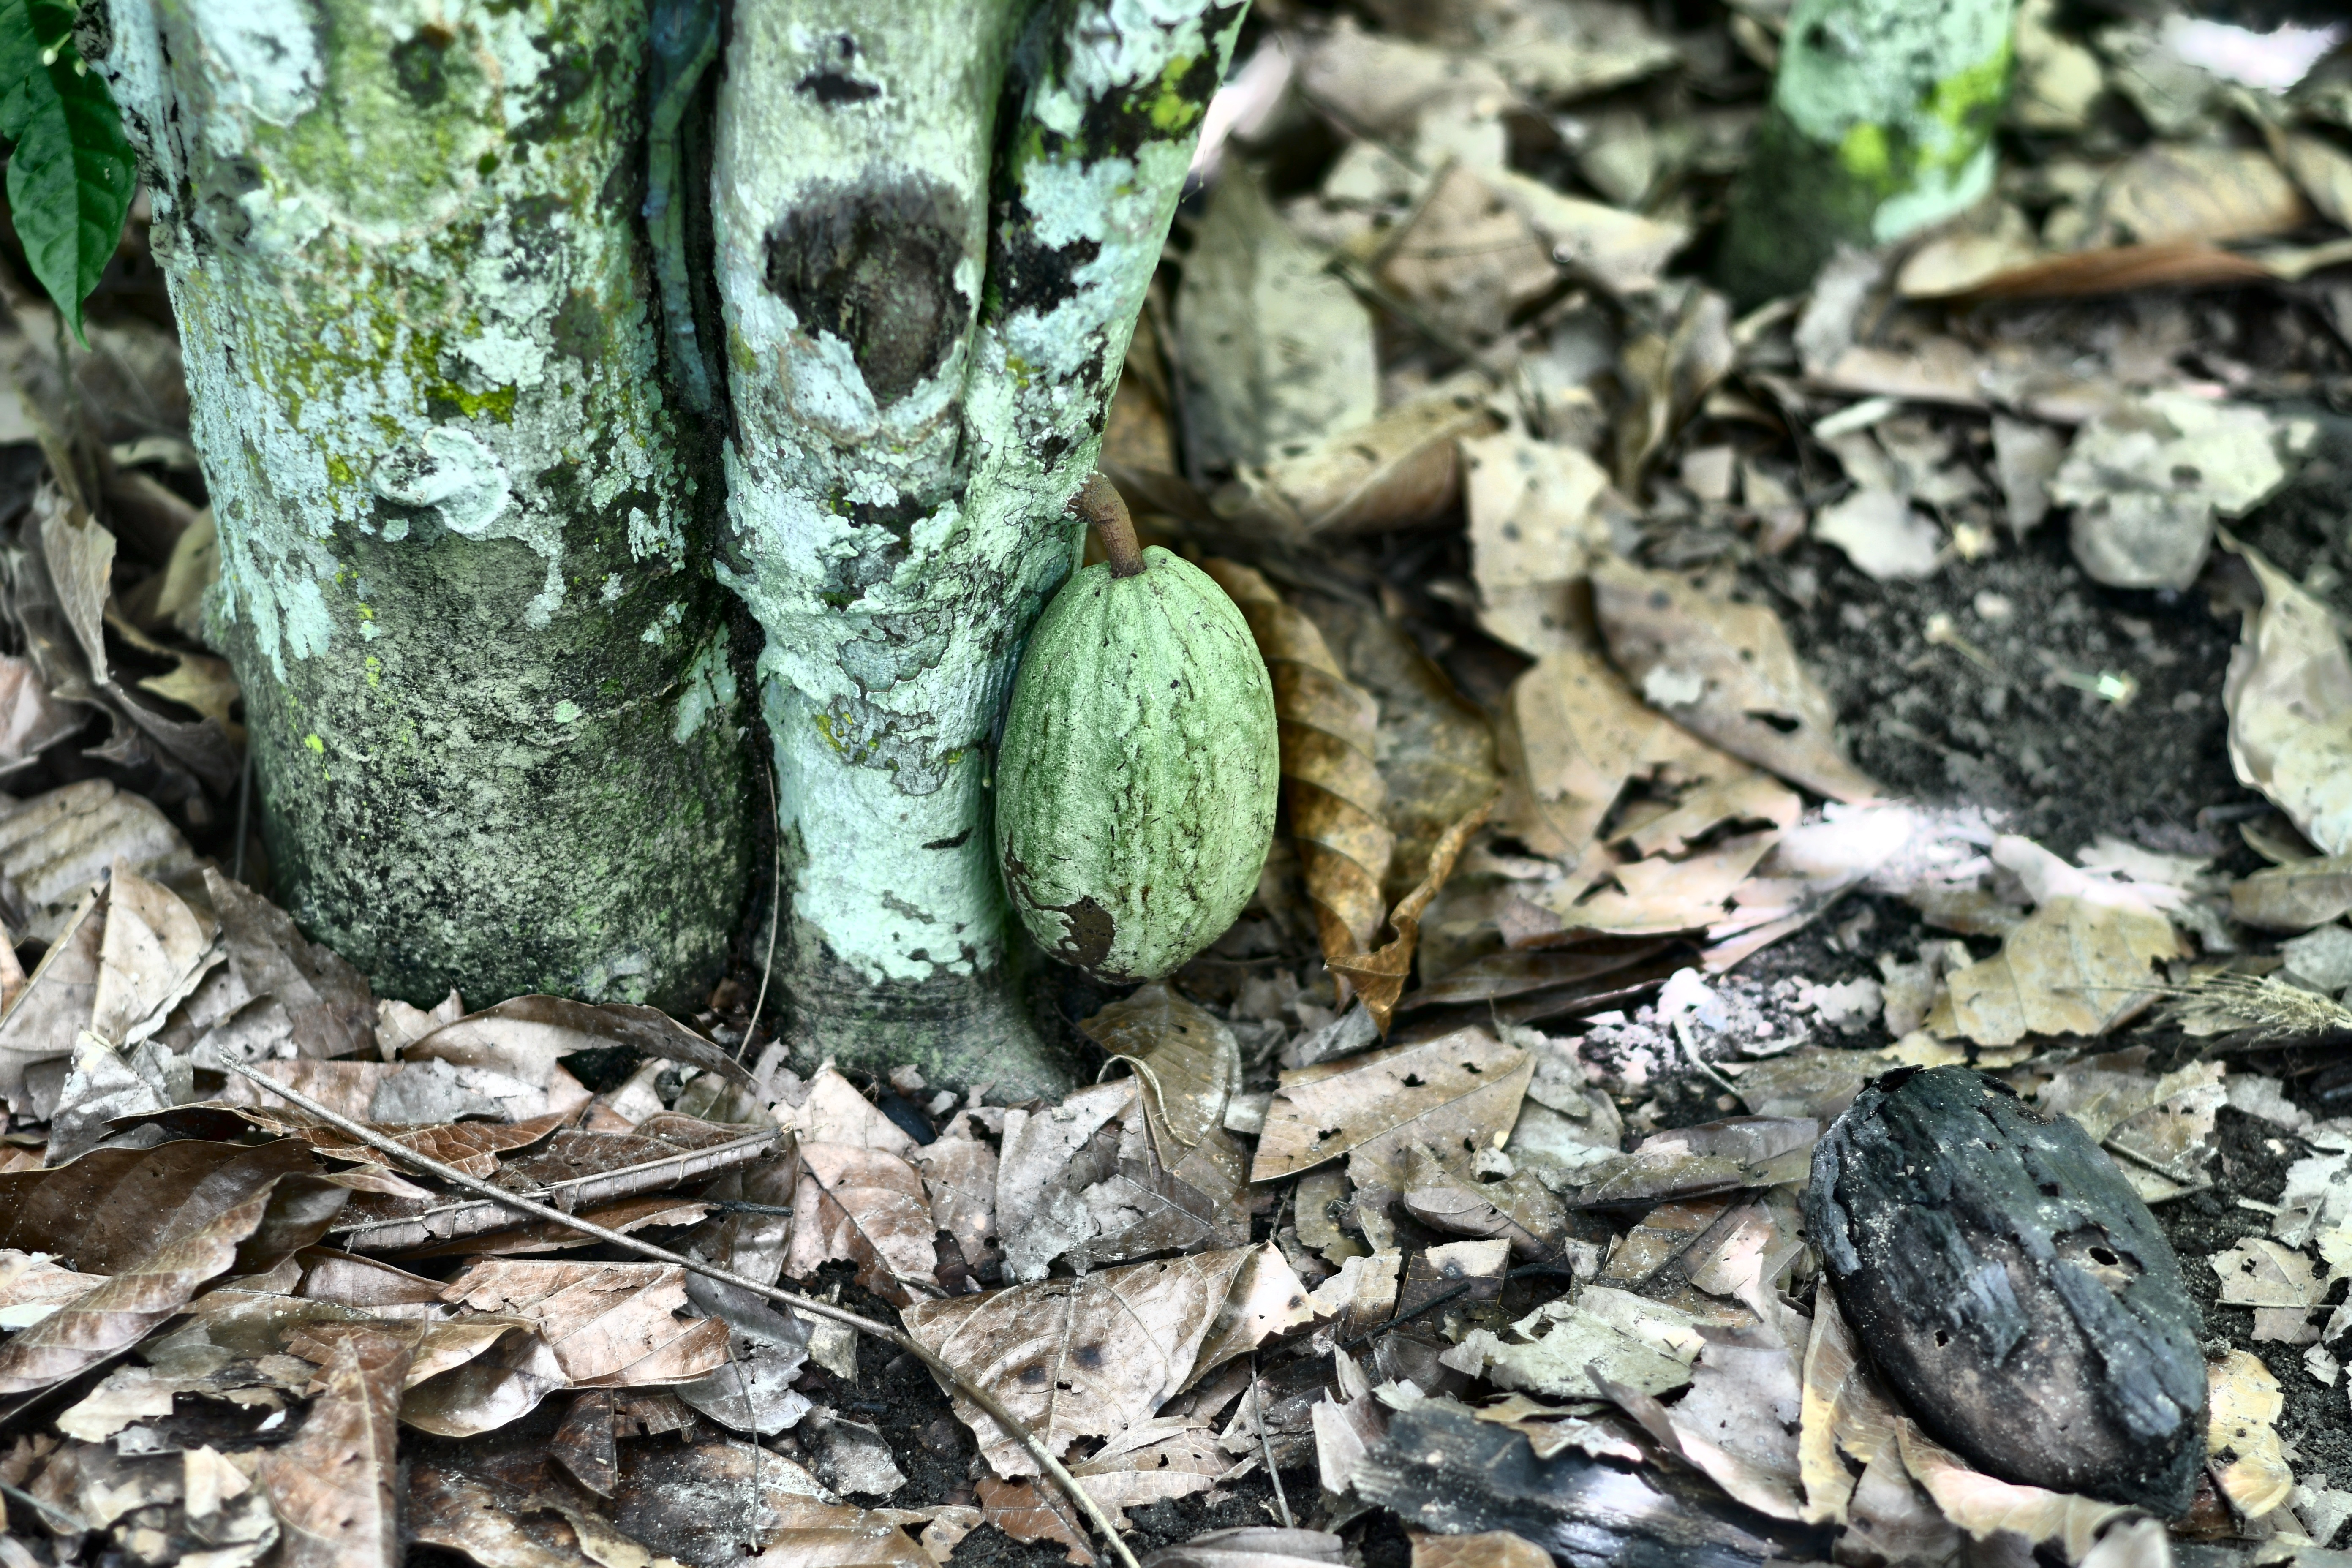
Maturity: unmature
Variety: Amelonado